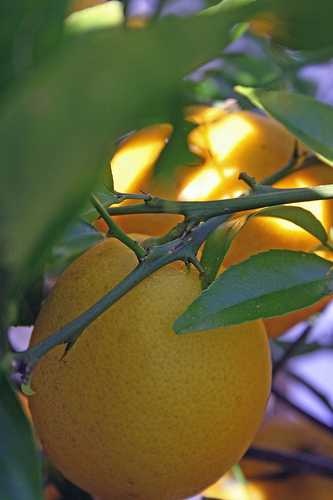
Label: Lemon